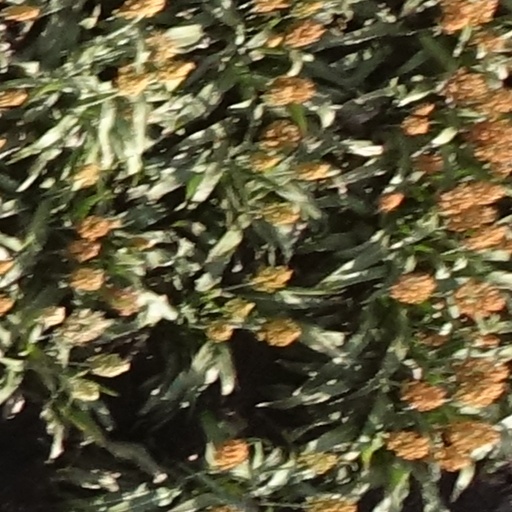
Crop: sorghum